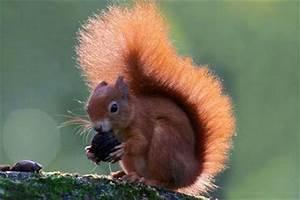
squirrel